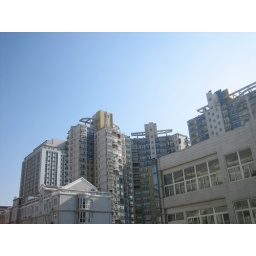
our sky gets pretty blue every once in a while